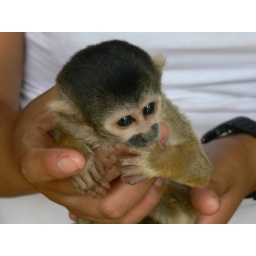
A woman in a phone booth had this little guy sitting on her head.